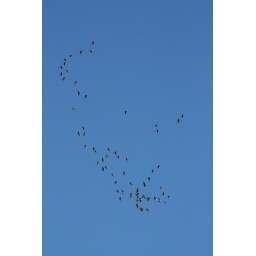
looking from my bedroom window to see a flock of geese passing by heading west.